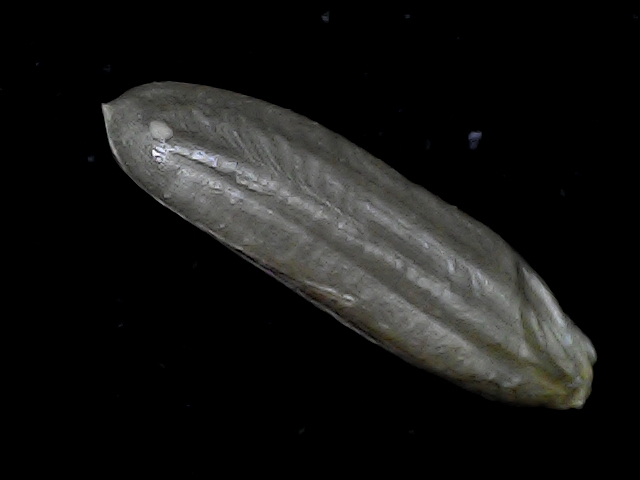
Rice variety: BD70